Hotel Bel-Air

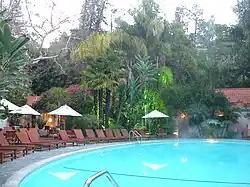
The hotel pool.

The Hotel Bel-Air is a boutique hotel located in Bel-Air, Los Angeles, California. The hotel is one of the nine luxury hotels operated by the Dorchester Collection, which is owned by the Brunei Investment Agency (BIA). The hotel has a total of 103 rooms, 45 of which are suites. The Bel-Air hotel has an overall old Hollywood style and is surrounded by of gardens in the Bel-Air Estates neighborhood.